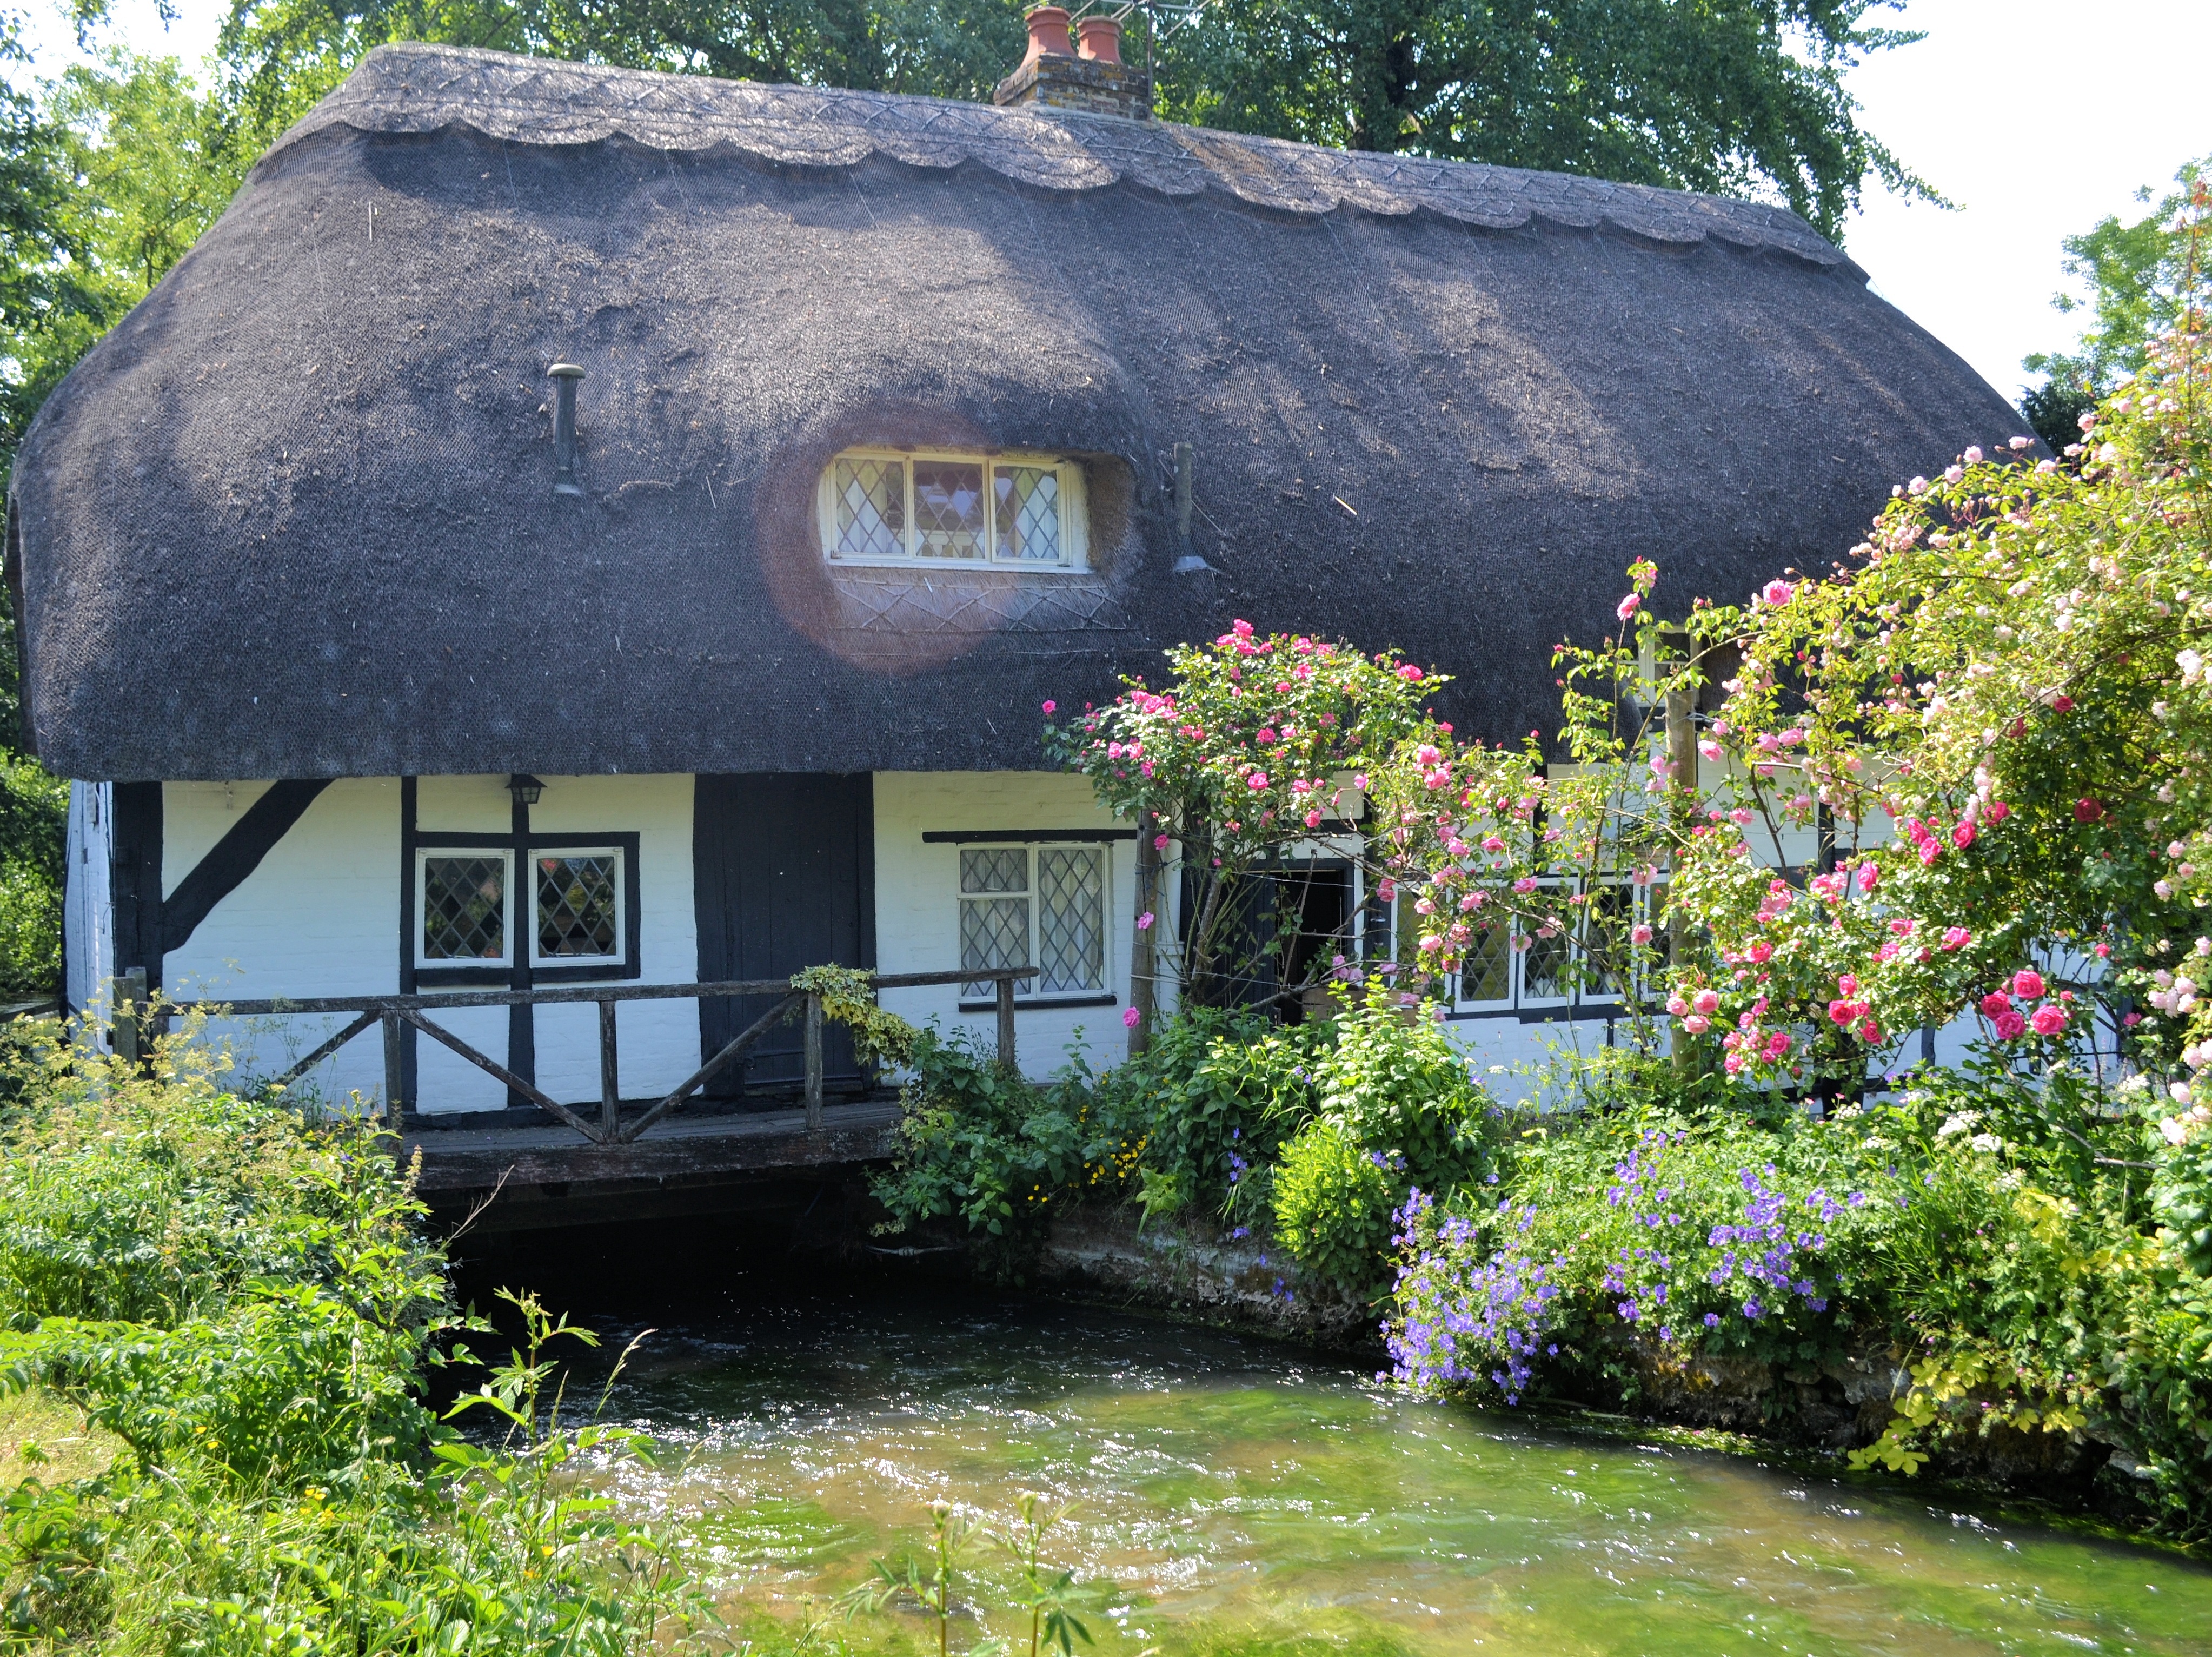
countryside, house, flower, home, country, village, rural, cottage, garden, waterway, uk, england, british, estate, yard, thatching, rural area